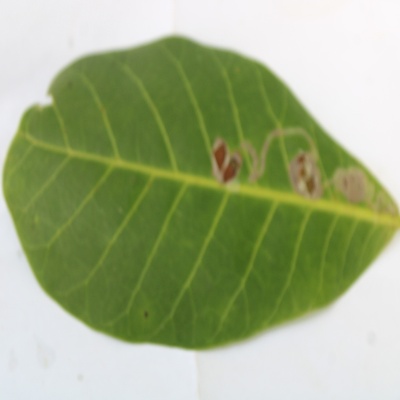
Crop: Cashew
Condition: leaf miner